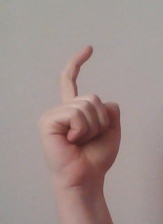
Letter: ra